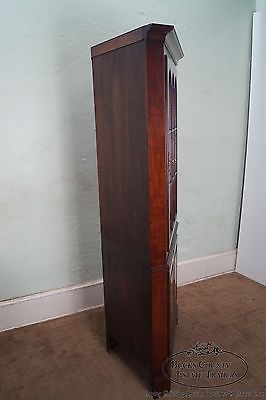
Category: cabinet